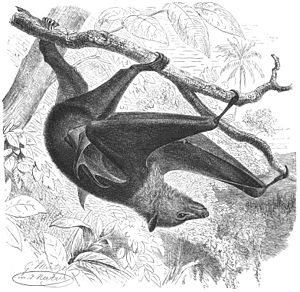
Storflagermus
Pteropus vampyrus
Pteropus vampyrus
Storflagermus er en underorden af flagermus. I den eksisterer én familie, flyvende hunde. De fleste arter er større end småflagermus: De mindste er 6 cm lange, de store bliver 40 cm lange og har et vingefang på 1,5 m. Disse kæmper kan veje mere end et kilogram.